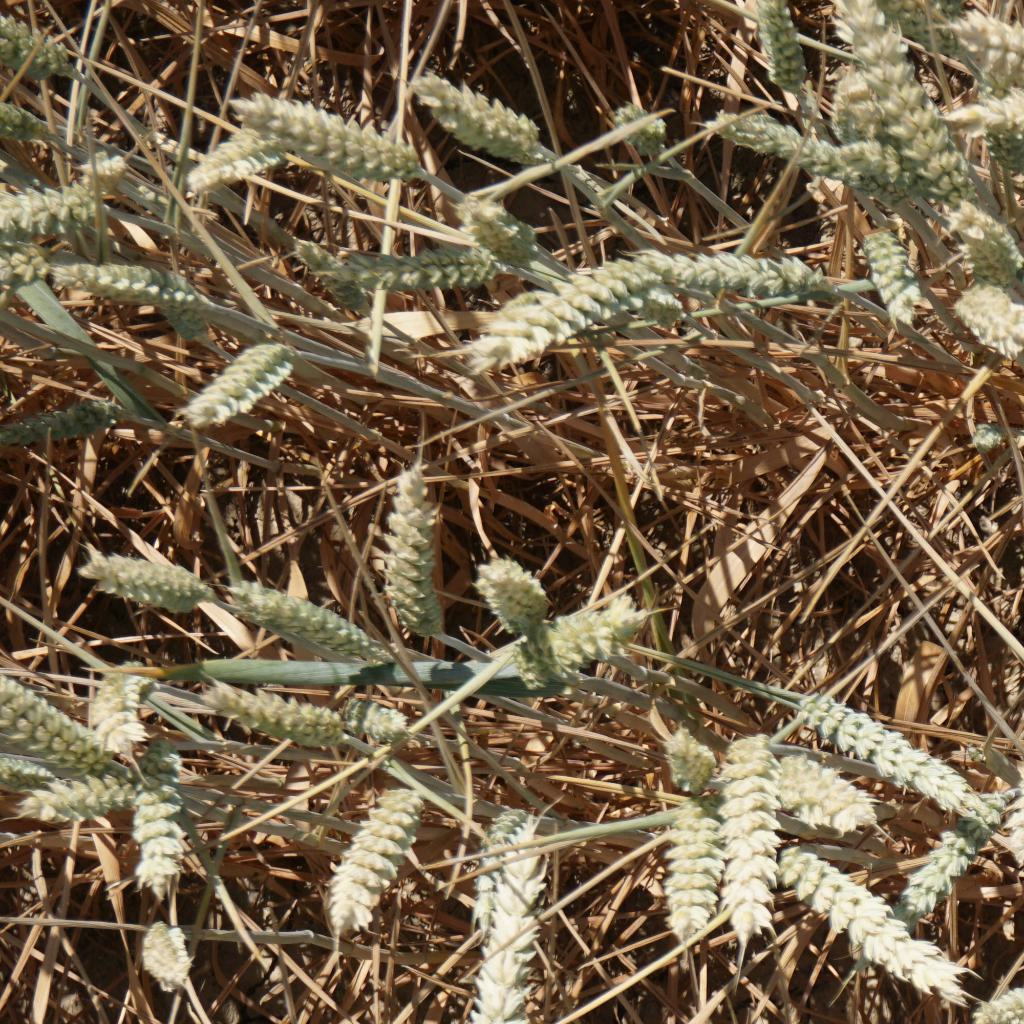
Country: France
Location: Gréoux
Wheat development stage: Filling - Ripening